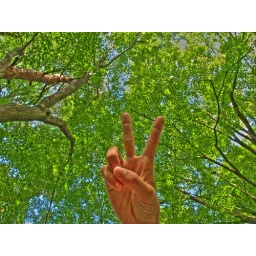
Peace sign in the forest